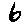
Label: 6